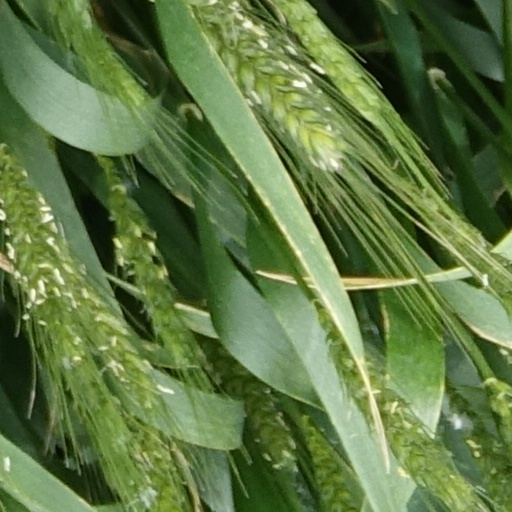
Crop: wheat